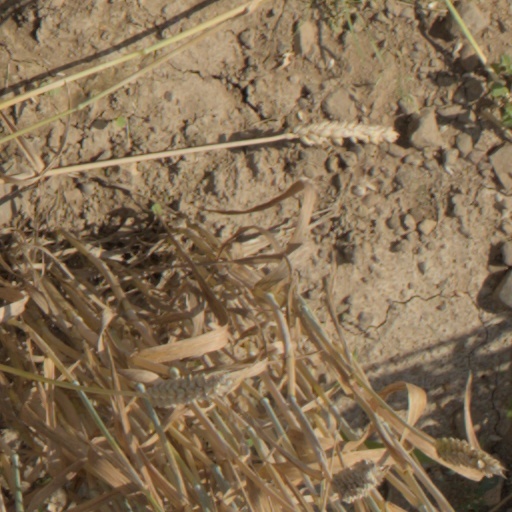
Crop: wheat